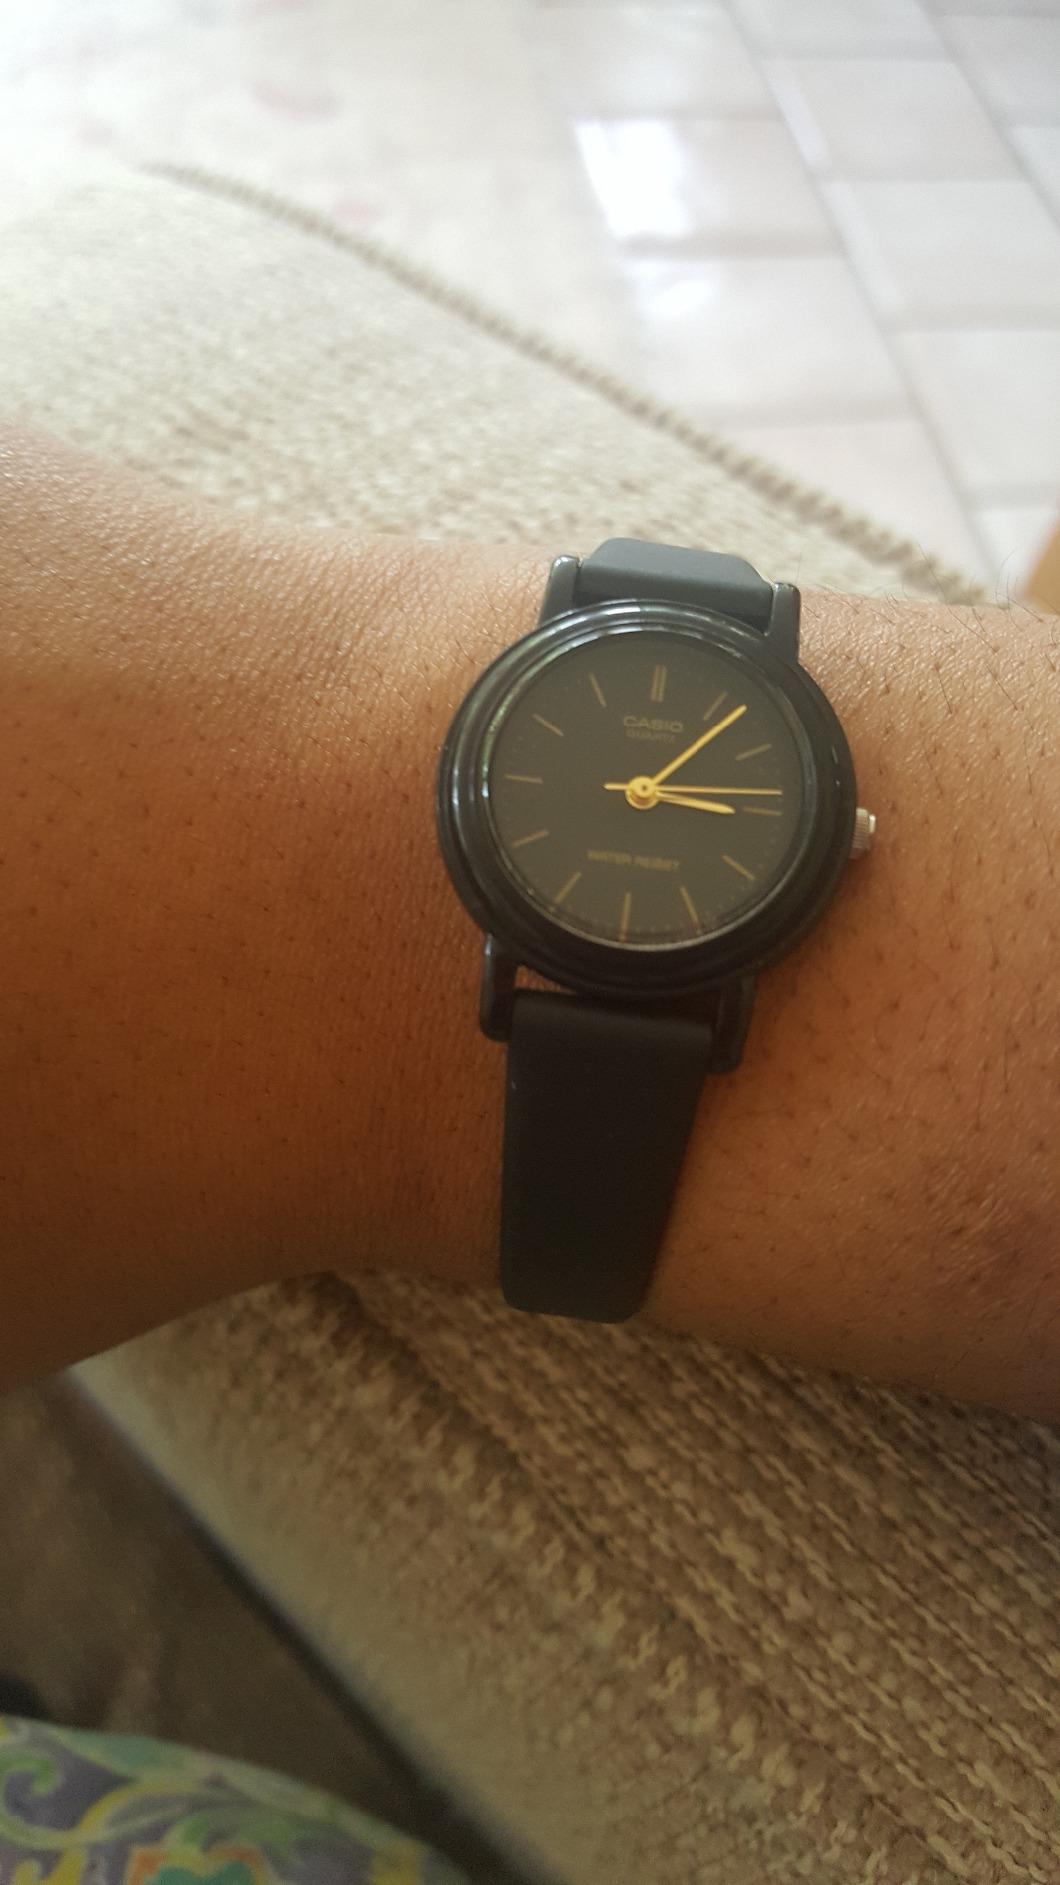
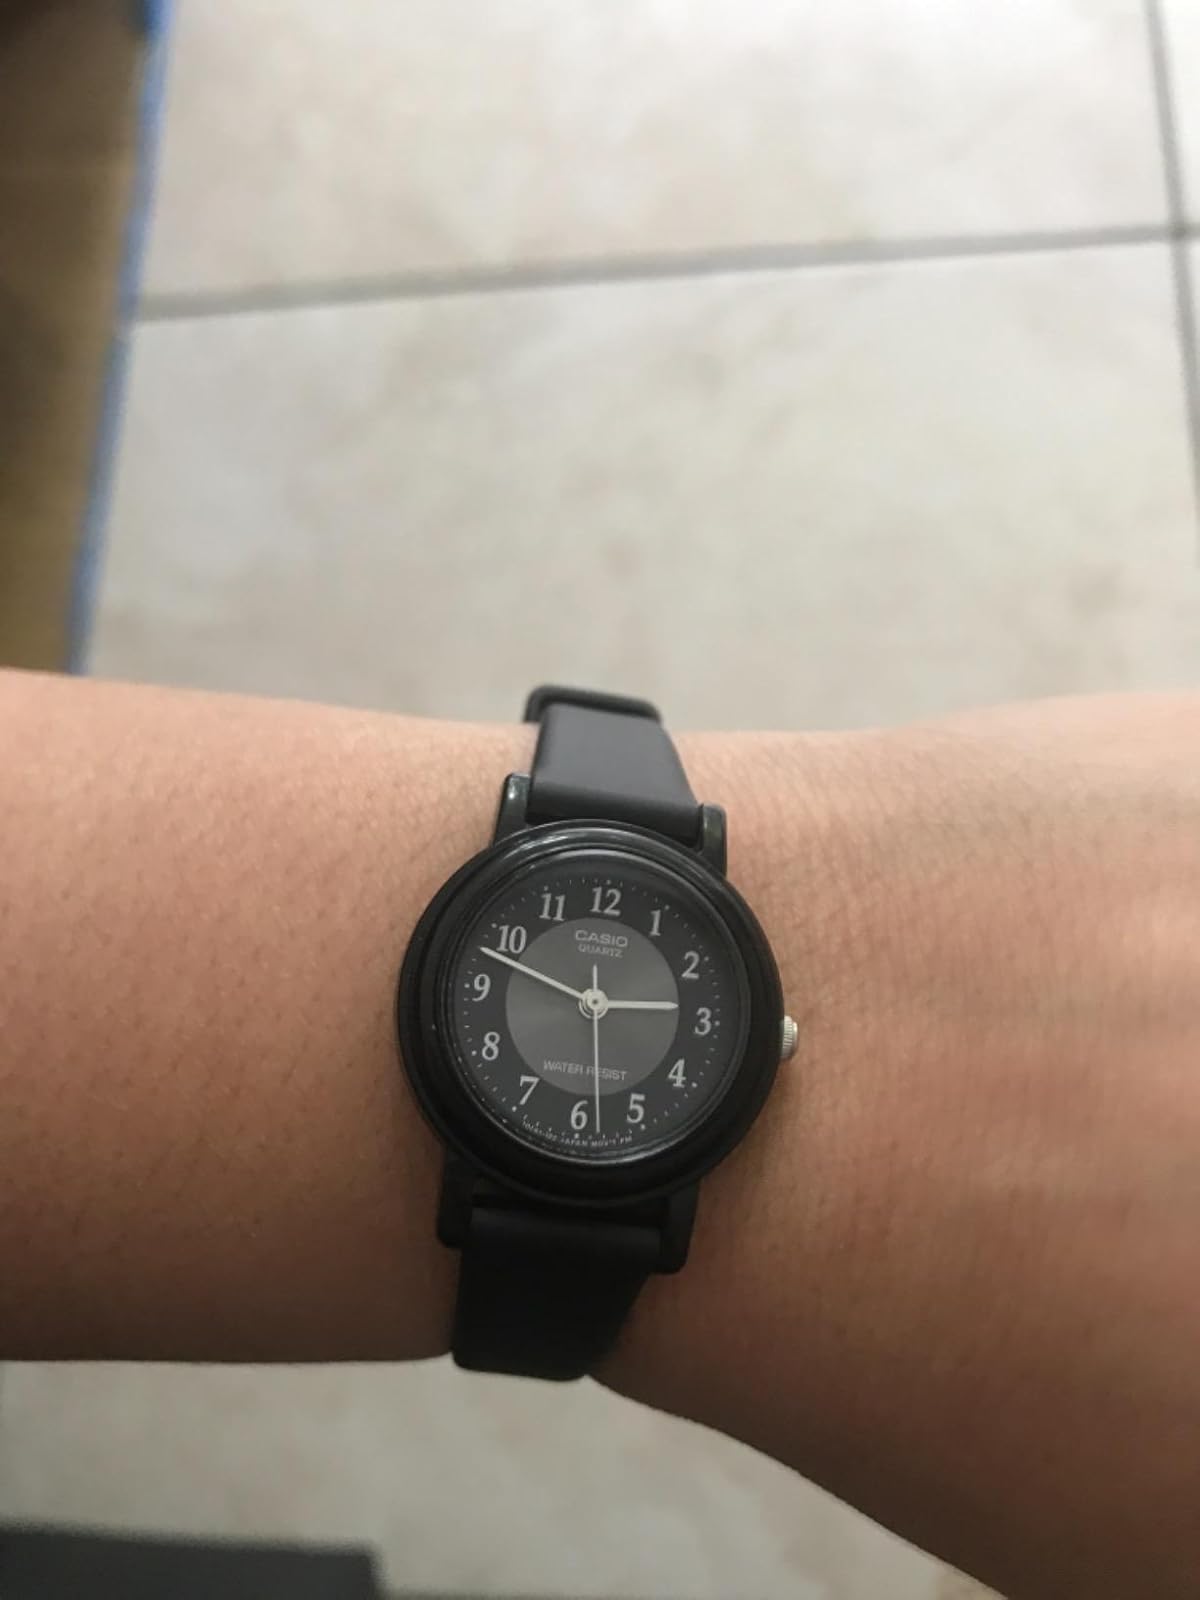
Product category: accessories_watch
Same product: no